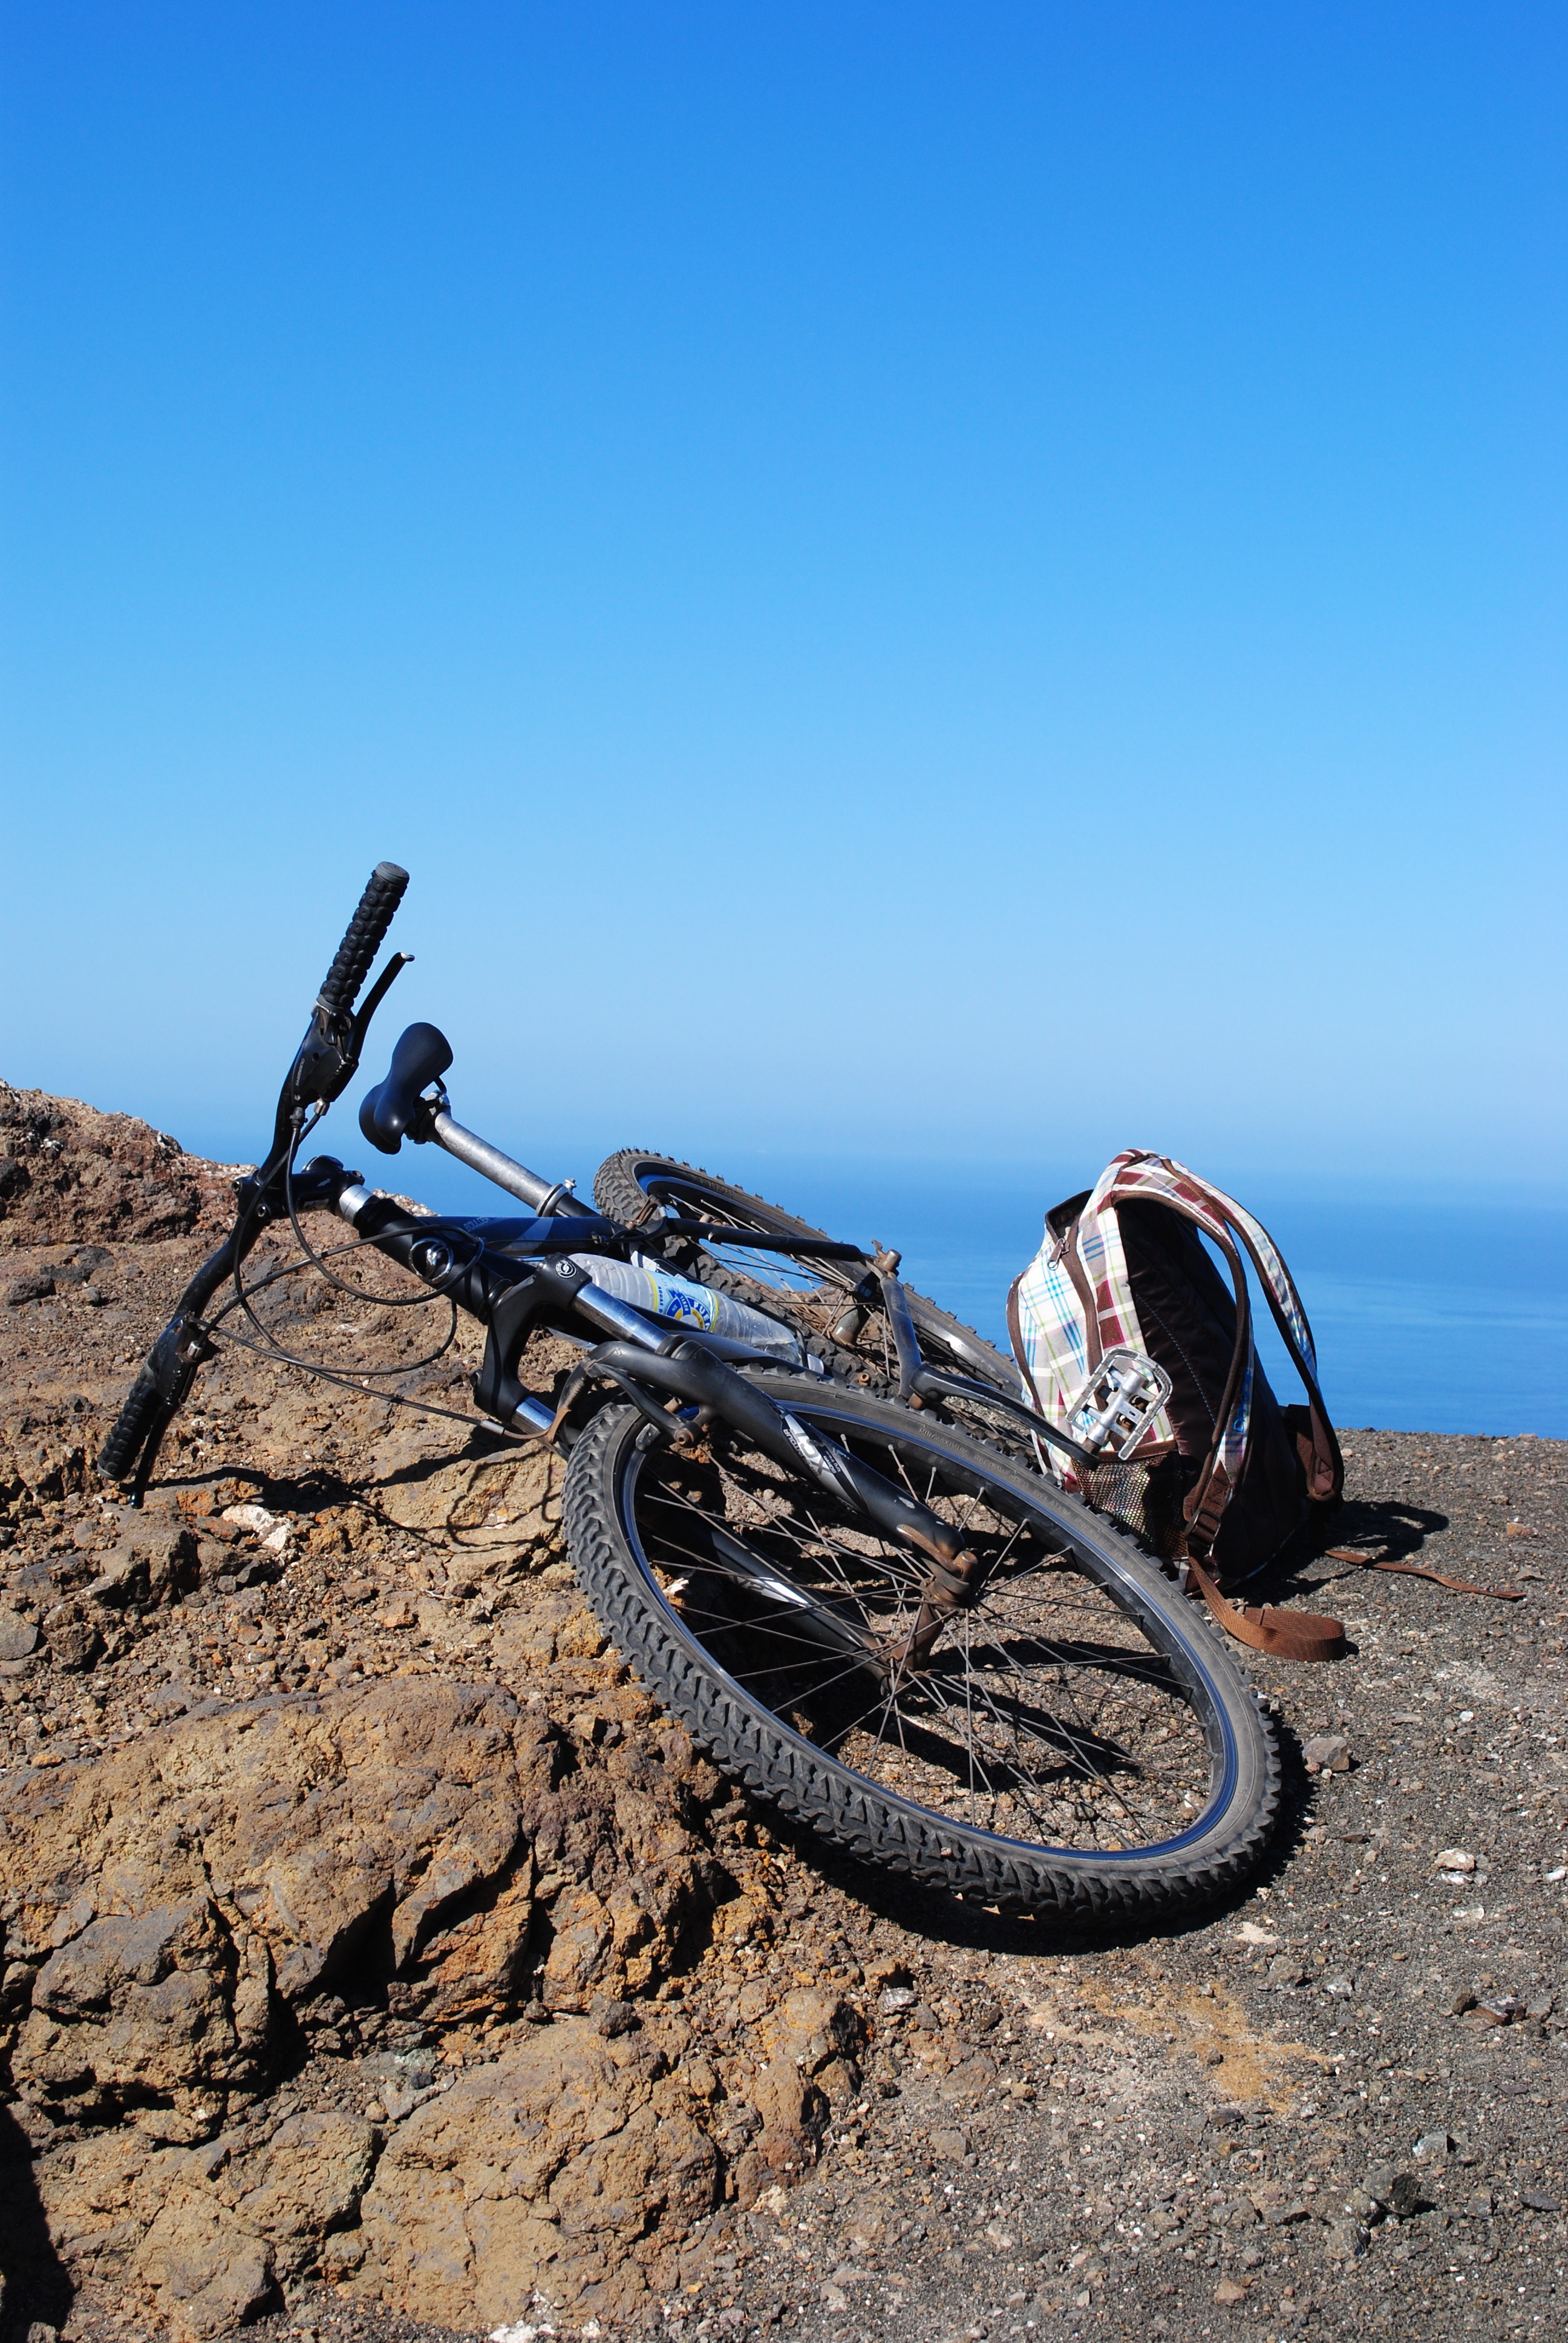
sea, coast, sand, mountain, bicycle, vehicle, island, soil, extreme sport, sports equipment, mountain bike, cycling, mountains, freeride, fuerteventura, canary islands, mountain biking, bike ride, cycle sport